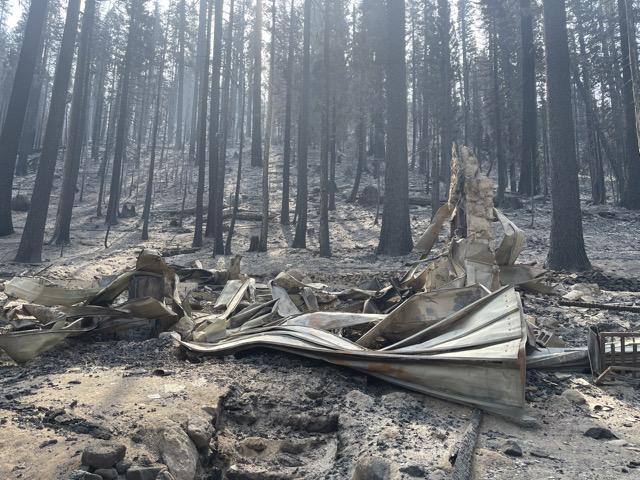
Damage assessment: destroyed